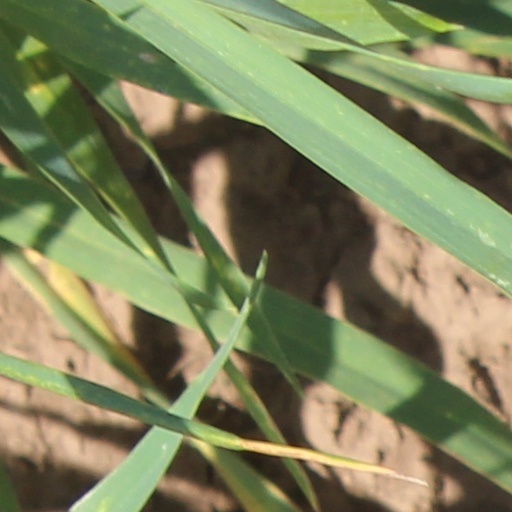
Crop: wheat